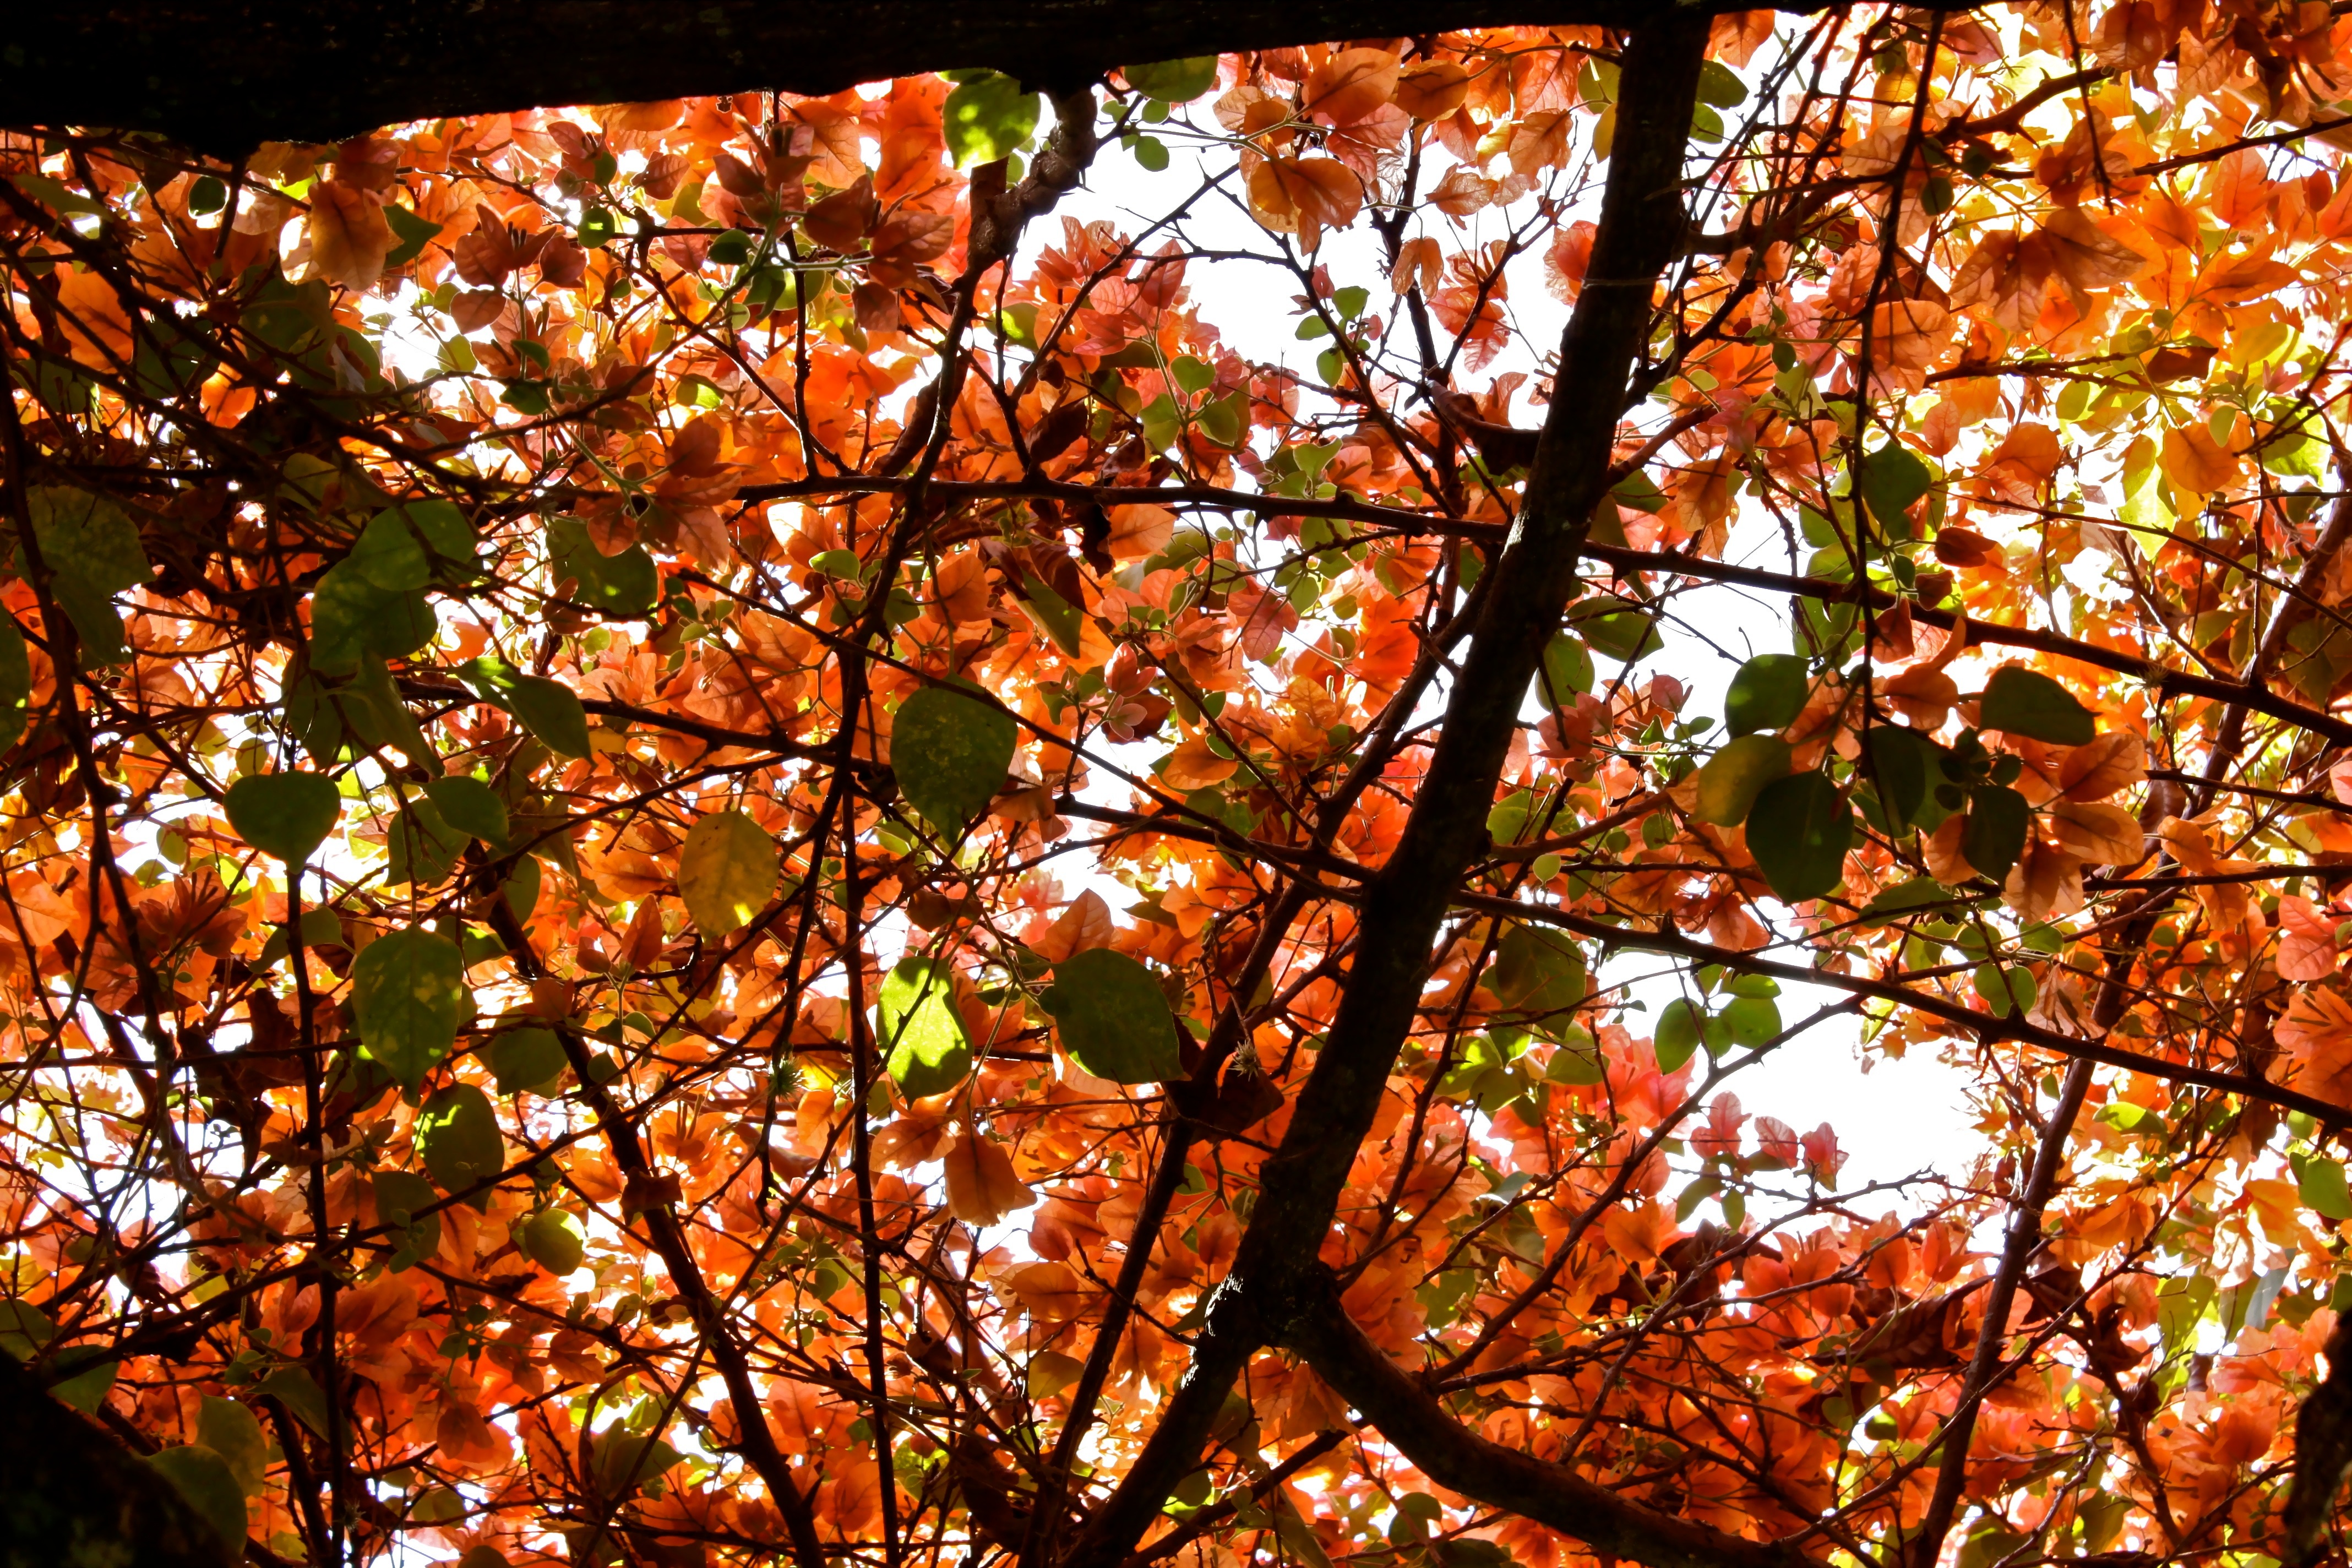
tree, branch, plant, sunlight, leaf, flower, autumn, season, deciduous, flowering plant, woody plant, land plant